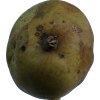
Label: pear